Daria Varlamova

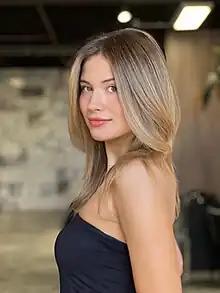
Varlamova in 2023

Daria Varlamova is a Russian-Australian media personality and pageant titleholder who was crowned Miss Universe Australia 2021 and represented Australia at the Miss Universe 2021 contest in Eilat, Israel.